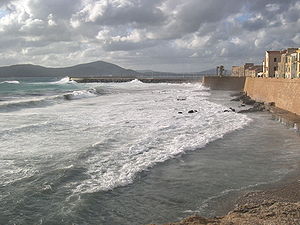
Sassari (provins)
Alghero
Provinsen Sassari er en provins i regionen Sardinien i Italien. Sassari er provinsens hovedby.